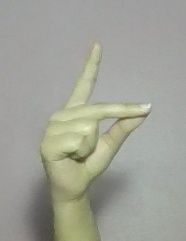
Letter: ta